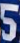
Number: 5